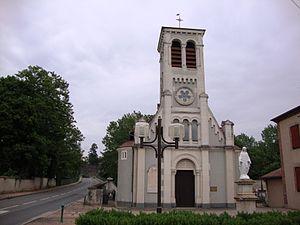
Veauchette (Loire, Fr) église et statue de la Vierge Marie. Au fond
Veauchette est une commune française située dans le département de la Loire en région Auvergne-Rhône-Alpes, et faisant partie de Loire Forez Agglomération.